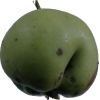
Label: Apple 12